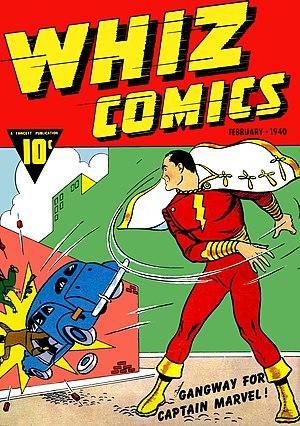
Shazam! est un film de super-héros américain réalisé par David F. Sandberg, sorti en 2019. Il s'agit du septième film de l'univers cinématographique DC. Il met en scène le personnage de DC Comics Shazam créé par C. C. Beck et Bill Parker.
Captain Marvel, renommé depuis 2011 en Shazam, est un super-héros de comics, créé par C. C. Beck et Bill Parker, et apparu pour la première fois dans le numéro 2 de Whiz Comics en 1940.
Division de Fawcett Publications, Fawcett Comics est une société créée en 1939 pour profiter de l'essor important des comics. Après la création de Superman en 1938, de nombreux éditeurs décident de produire des comics de super-héros et Fawcett n'est pas en reste. Aussi en février 1940 sort Whizz Comics numéro 2. Captain Marvel, créé par Bill Parker au scénario et C. C. Beck au dessin, est le personnage principal de ce comics qui est un succès.
Un super-héros, au féminin super-héroïne, est un type de personnage de fiction que l'on retrouve principalement dans les comics, c'est-à-dire les bandes dessinées américaines, et dans leurs adaptations audiovisuelles.